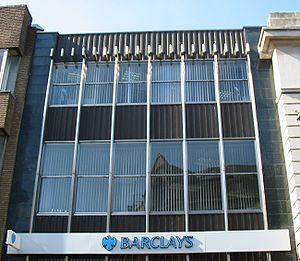
Jersey